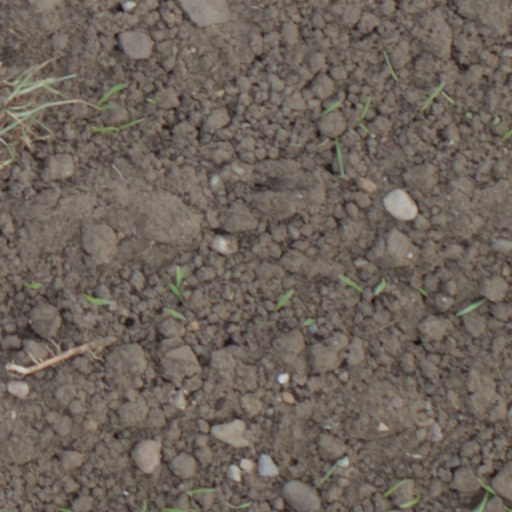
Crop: wheat